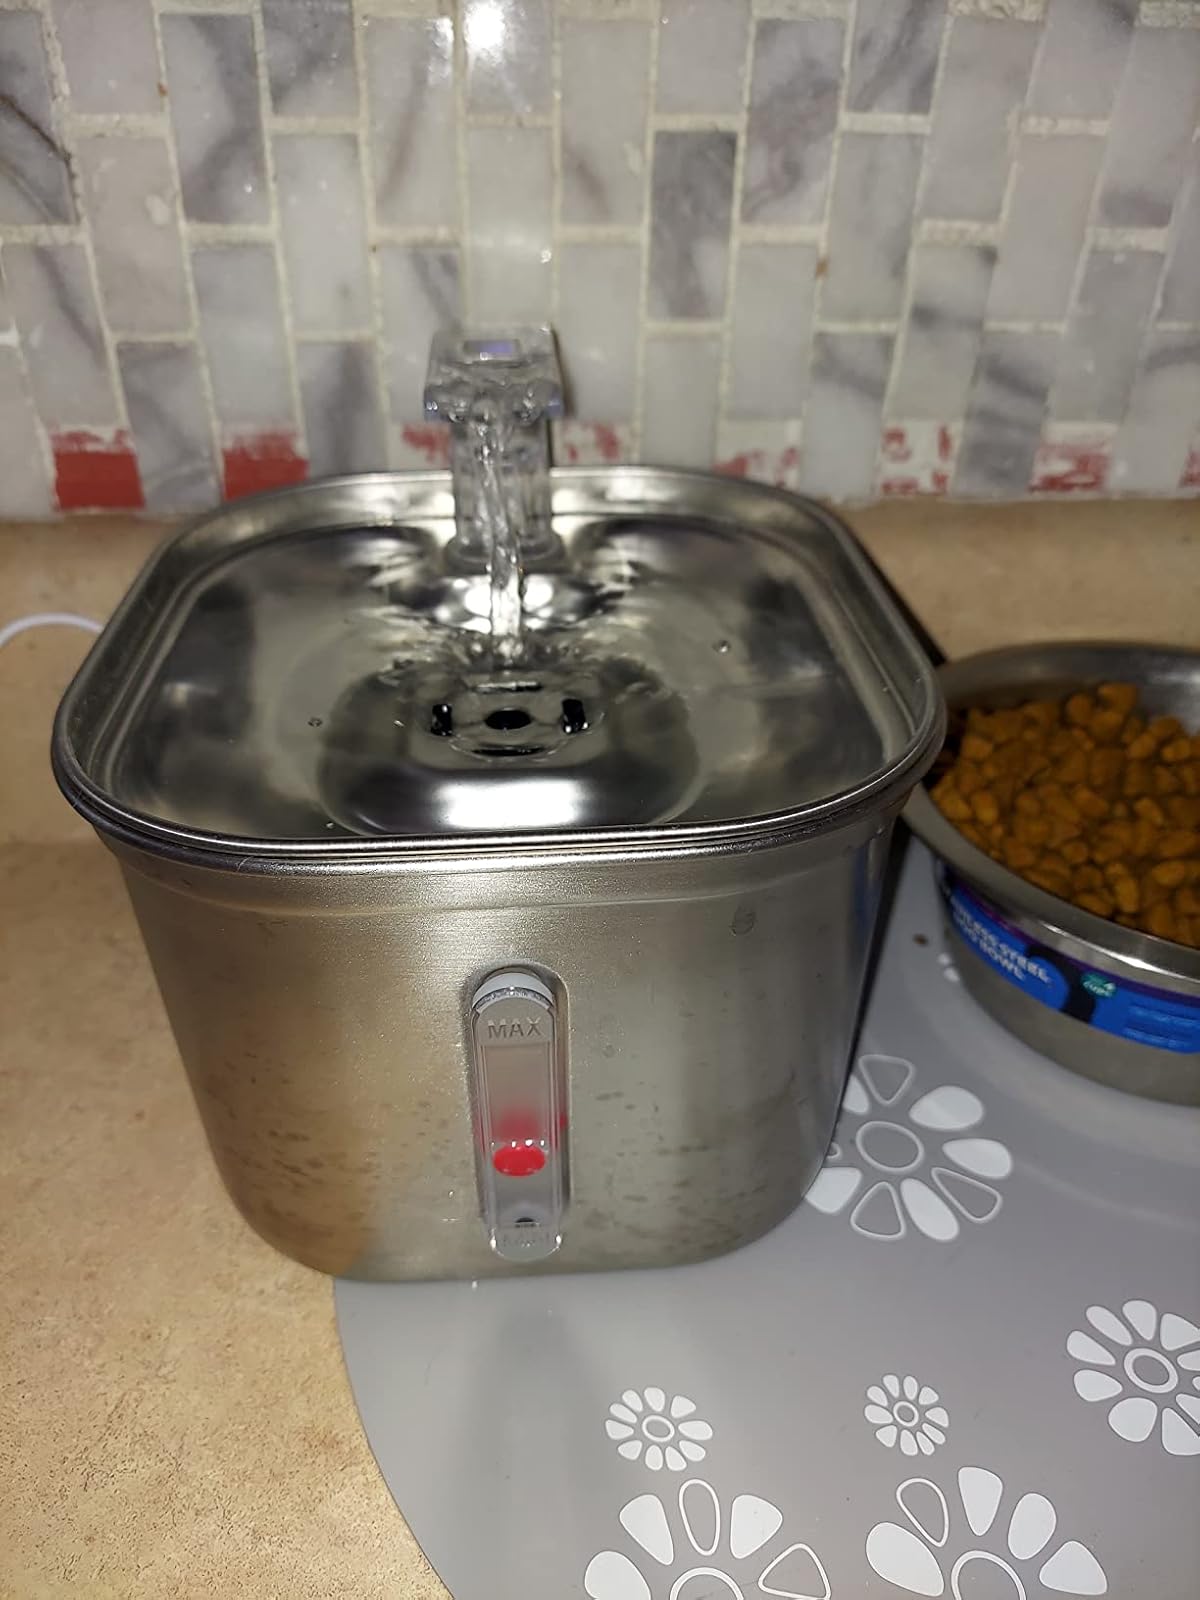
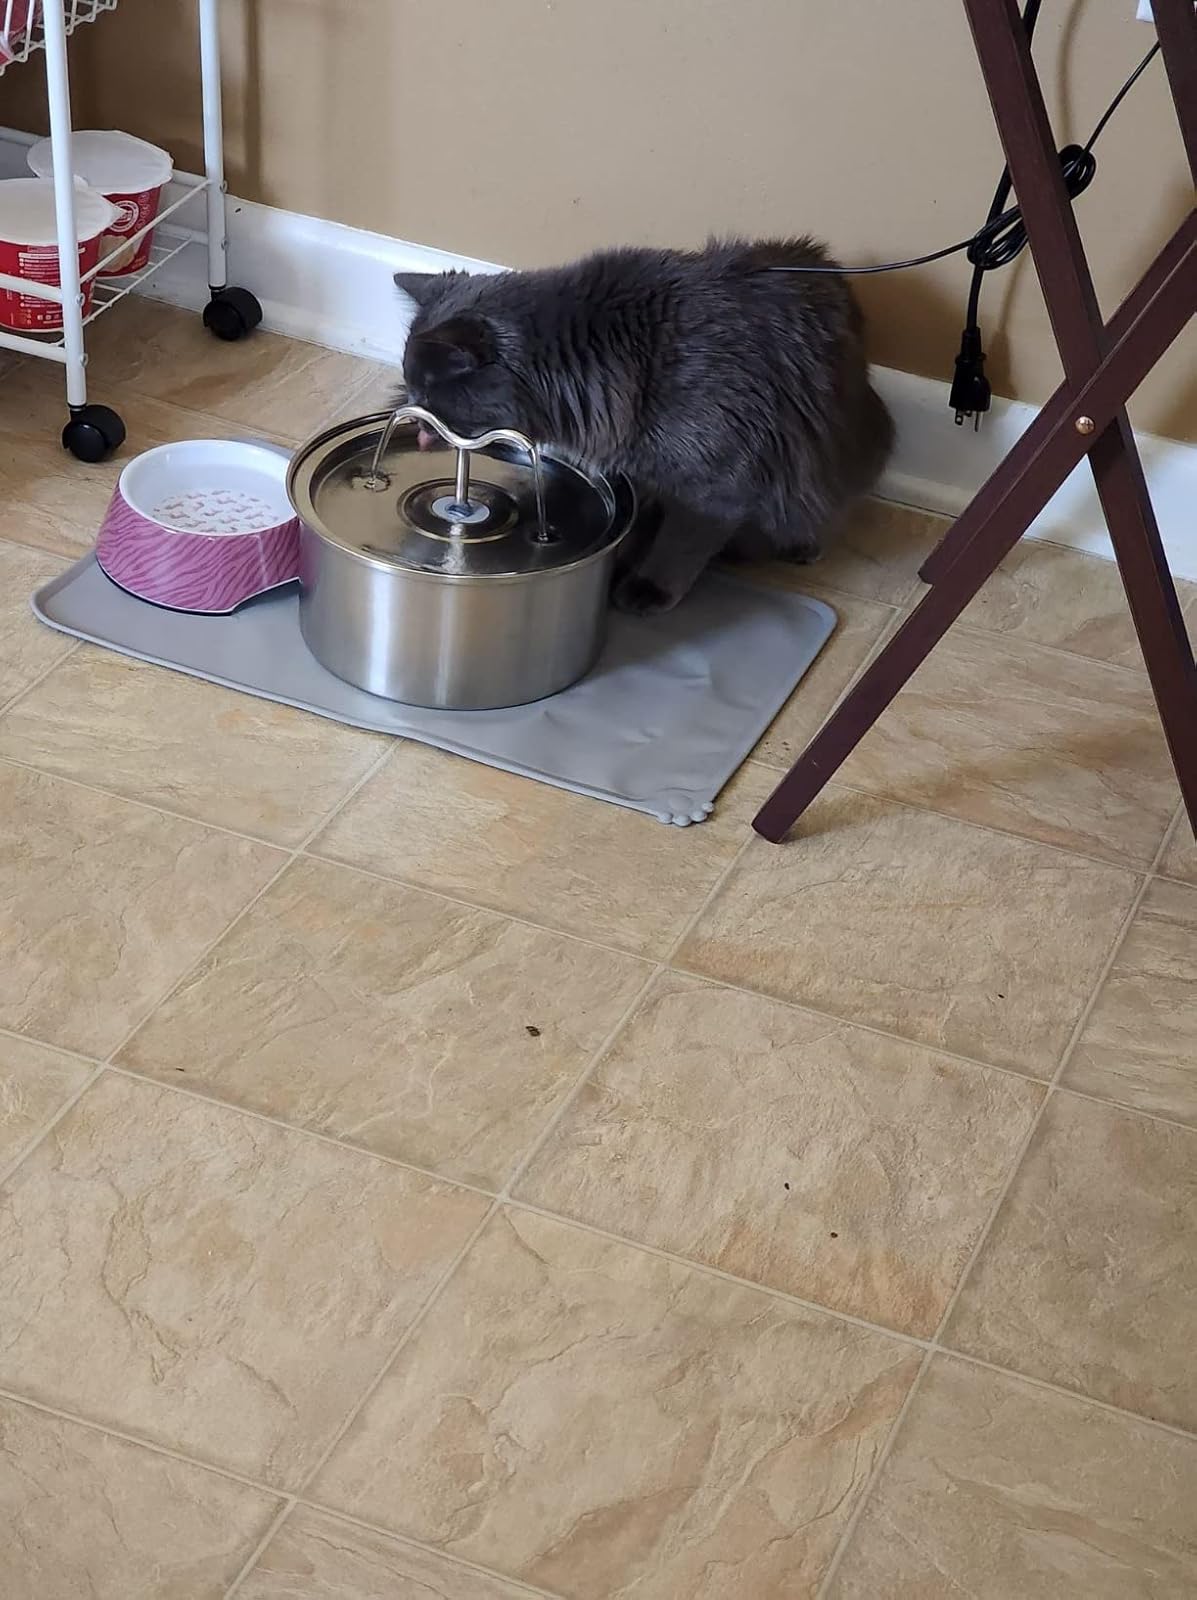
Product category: items_bowl
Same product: no